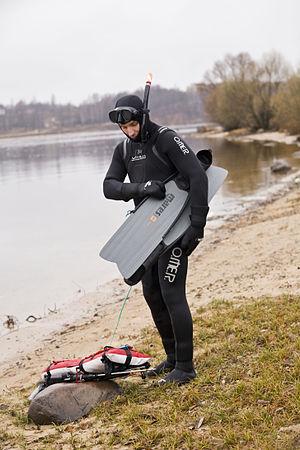
Hugh Bradner était un physicien américain de l'Université de Californie à qui on attribue le mérite d'avoir inventé la combinaison de plongée en néoprène, qui a révolutionné la plongée sous-marine.